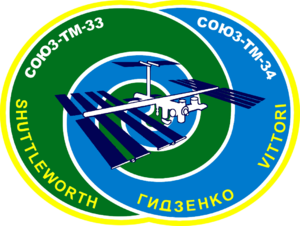
TM-34 est une mission Soyouz vers la Station spatiale internationale, la dernière avec le vaisseau spatial Soyouz-TM.
Mark Shuttleworth est un entrepreneur anglo-sud-africain principalement connu pour avoir créé Canonical Ltd. qui développe le système d'exploitation Ubuntu. Il fut également l'un des premiers touristes de l'espace et le premier citoyen africain à voyager dans l'espace.
Iouri Pavlovitch Guidzenko est un cosmonaute russe, né le 26 mars 1962.